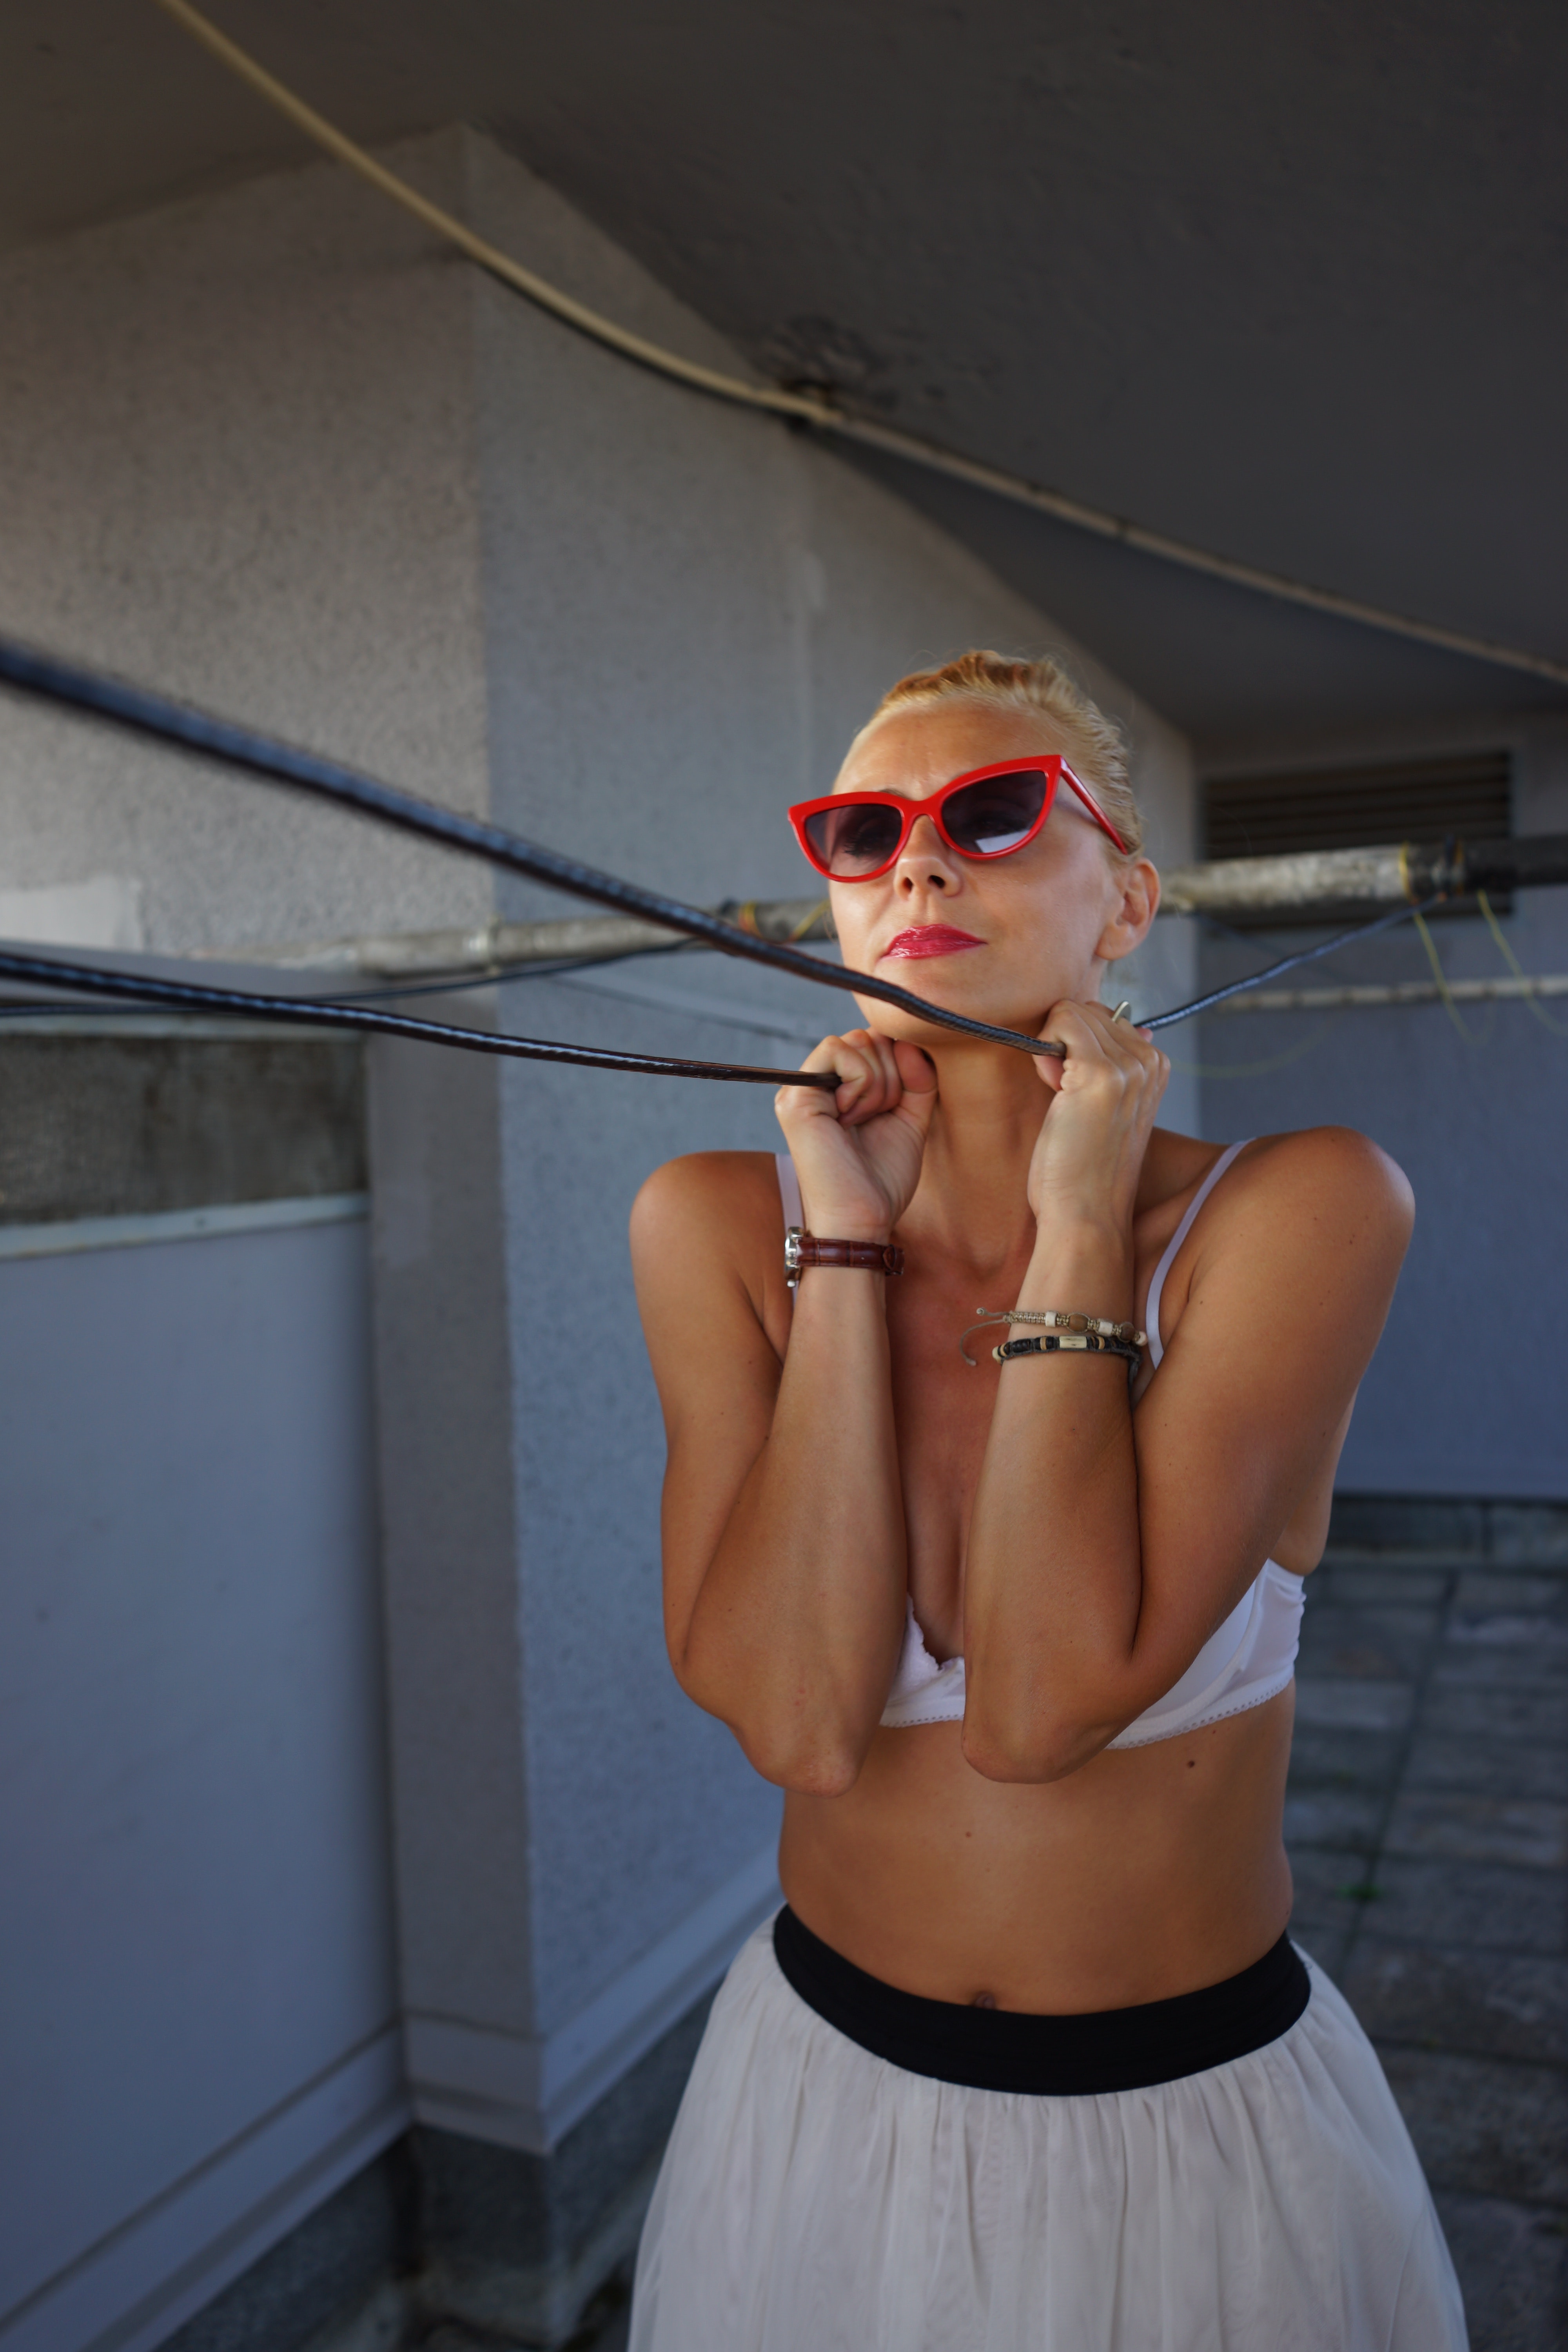
eyewear, sunglasses, white, beauty, shoulder, fashion, glasses, blond, leg, cool, model, photography, vacation, vision care, muscle, photo shoot, dress, fashion accessory